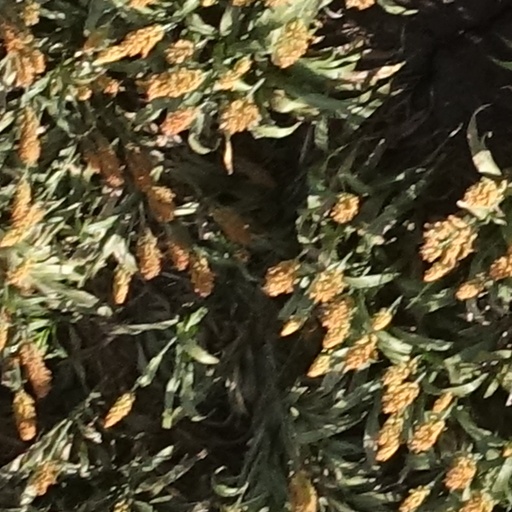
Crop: sorghum